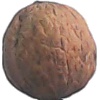
Label: Walnut 1